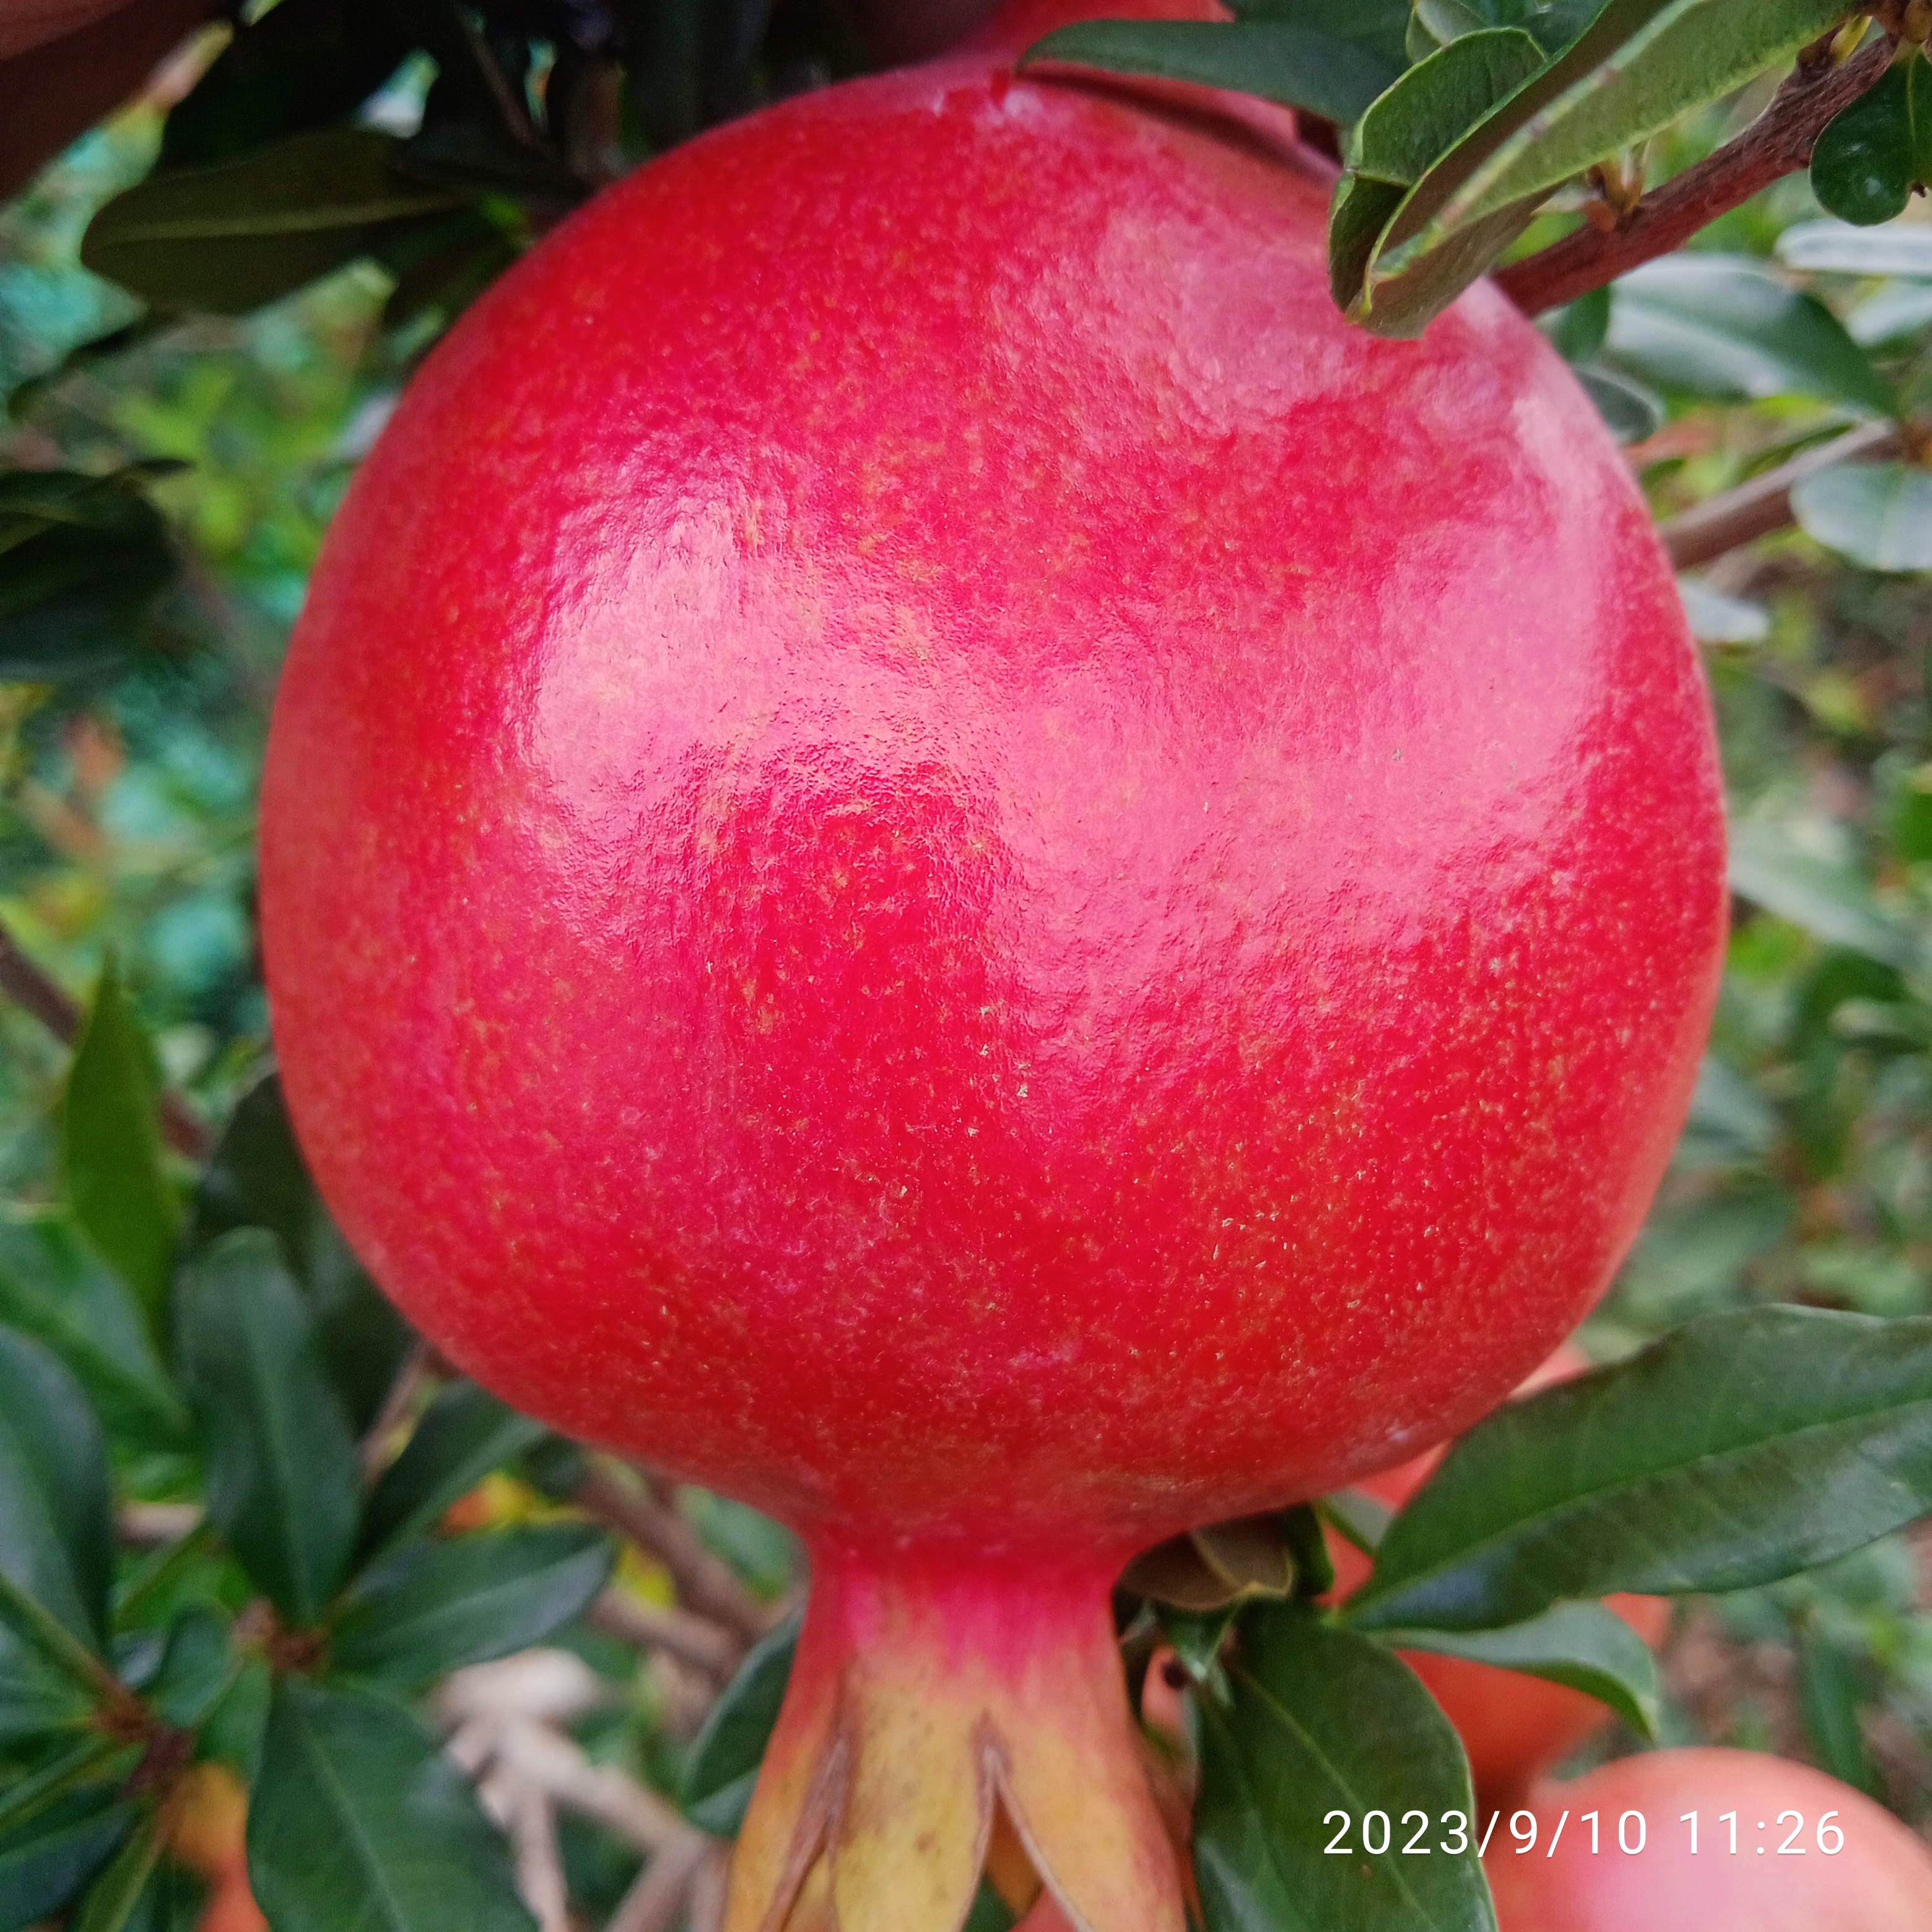
Label: Healthy